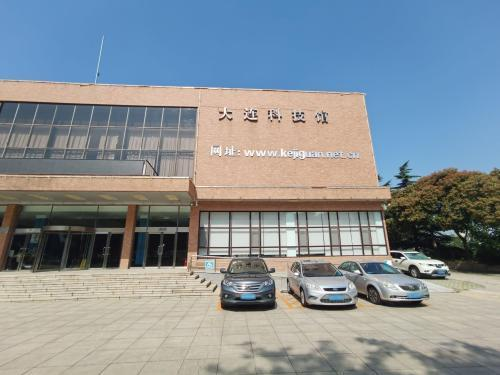
地标名称：大连科技馆
所在城市：大连市·西岗区